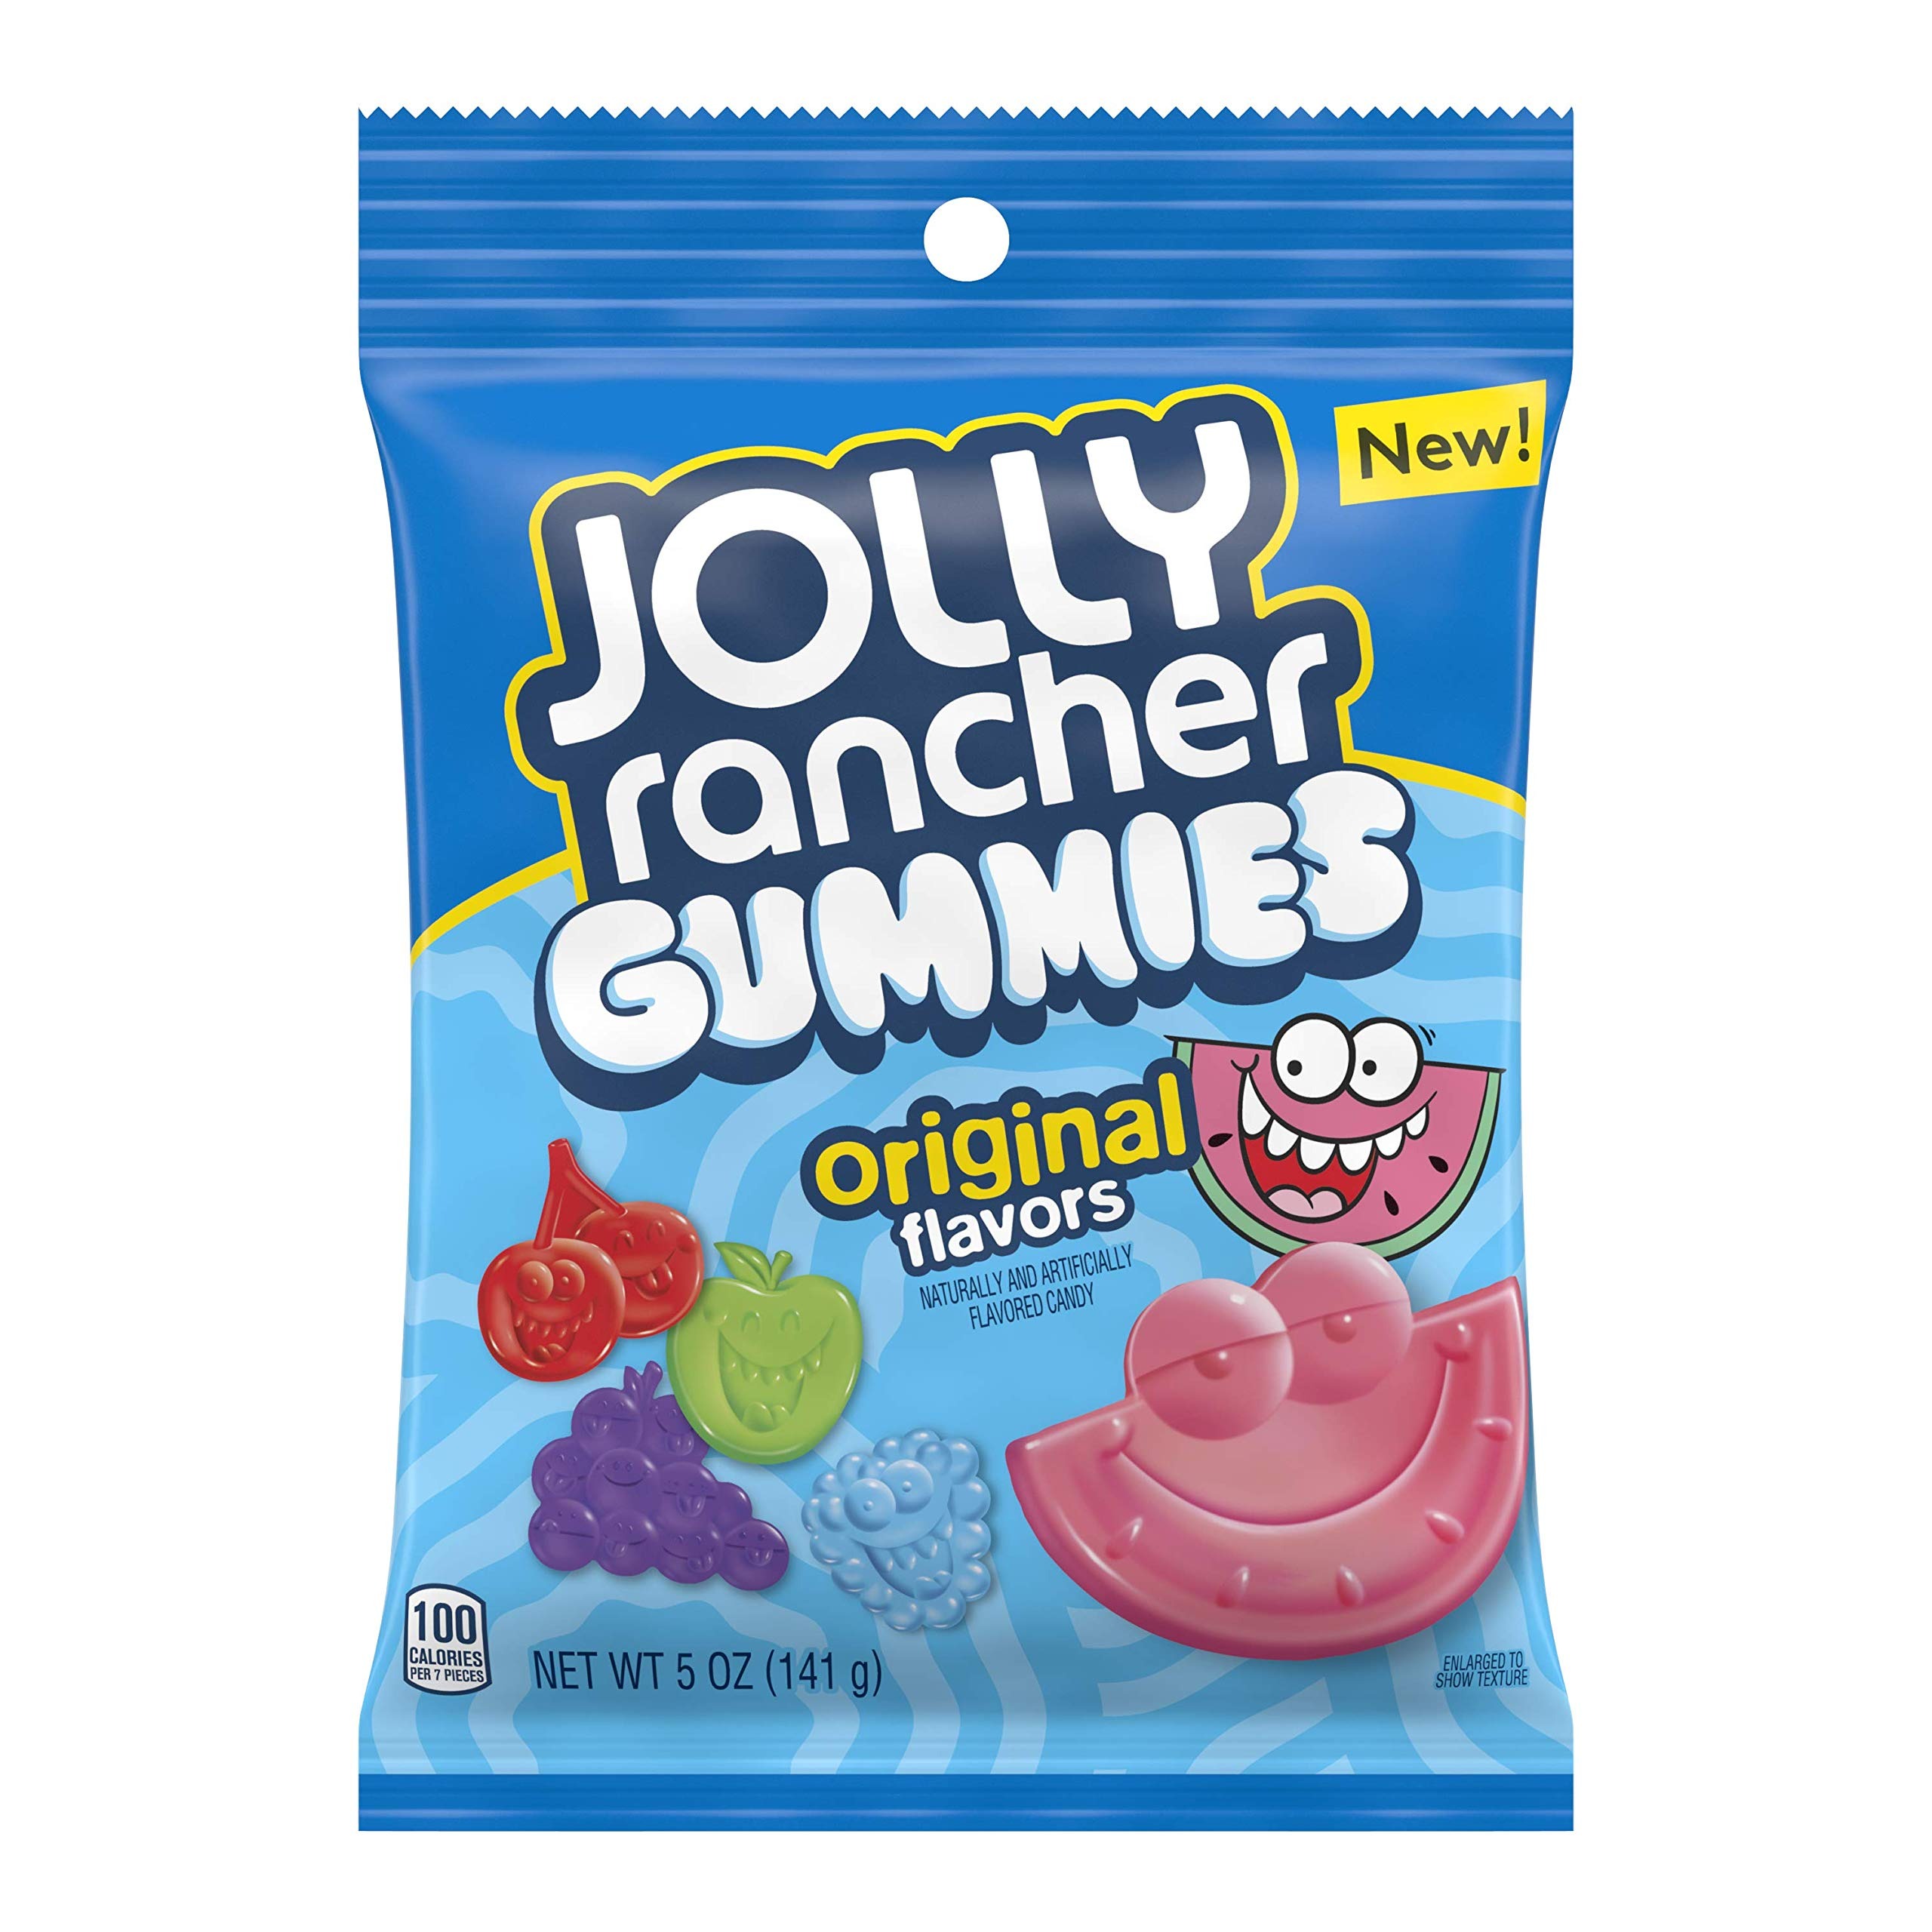
Item Name: Jolly Rancher Gummies Candy, Original, 5 Ounce (Pack of 12)
Bullet Point 1: Contains 12- 5 Ounce bags of Jolly Rancher Gummies candy
Bullet Point 2: Perfect for snacking at home, work, school, and on the go
Bullet Point 3: Flavors include grape, cherry, Green Apple, orange, watermelon, and lemon
Bullet Point 4: A fat-free and cholesterol-free candy
Bullet Point 5: Naturally and Artificially Flavored
Value: 60.0
Unit: Ounce

Price: 19.495